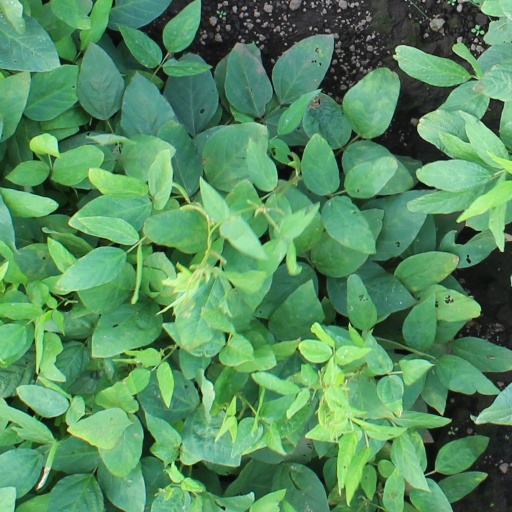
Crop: soybean